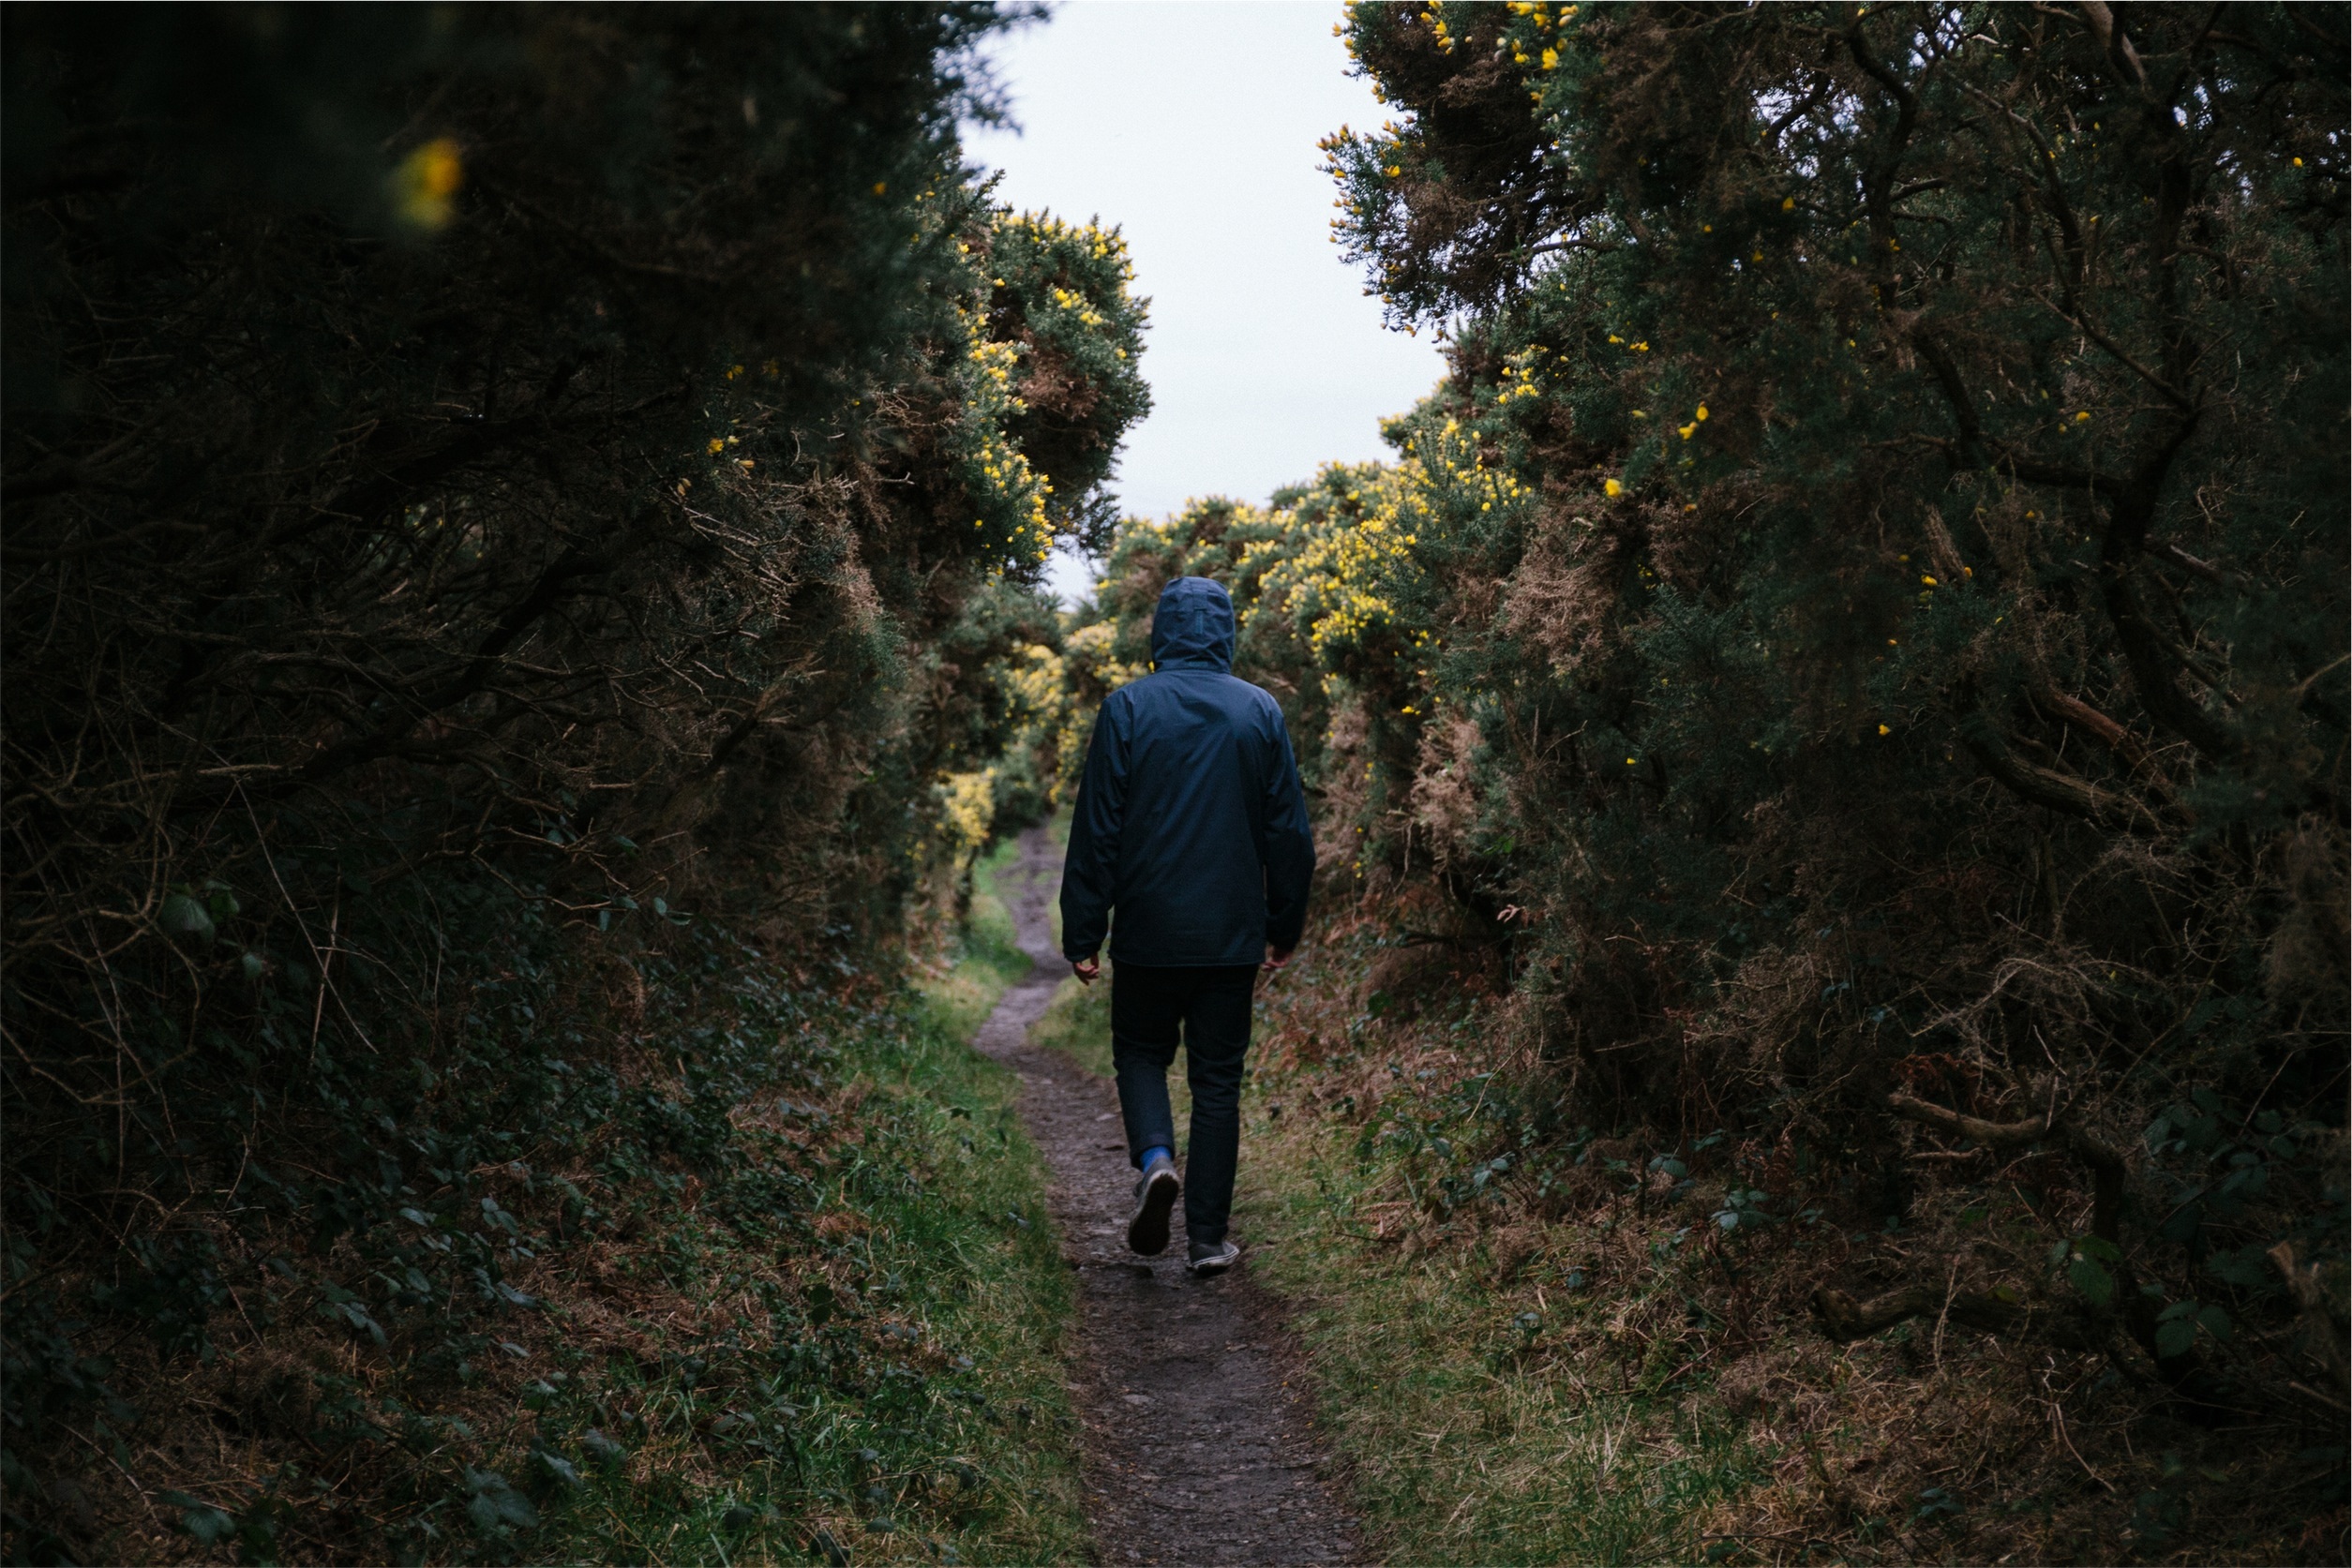
tree, nature, forest, outdoor, wilderness, walking, person, hiking, trail, leaf, adventure, male, recreation, young, jungle, autumn, human, ridge, sports, woodland, outdoor recreation, woody plant